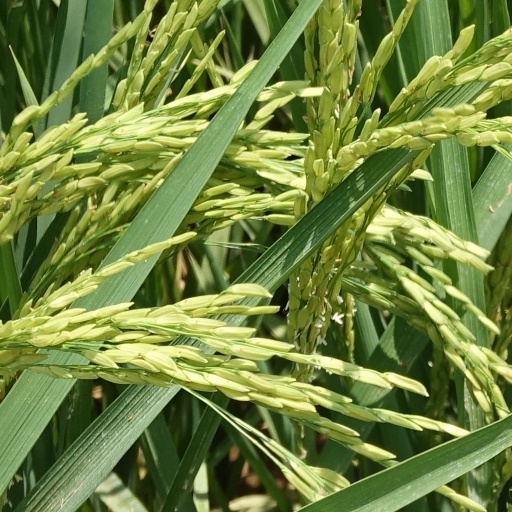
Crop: rice